Mali

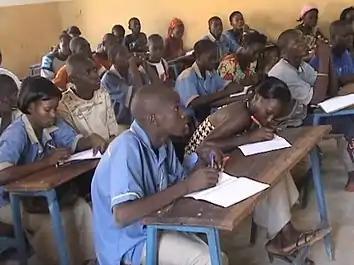
High school students in Kati

In , Mali's population was an estimated /1e6 round 1 million. Mali's population grew from 7.7 million in 1982 to 19.9 million in 2018. The population is predominantly rural (68% in 2002), and 5%–10% of Malians are nomadic. More than 90% of the population lives in the southern part of the country, especially in Bamako, which has over 2 million residents.